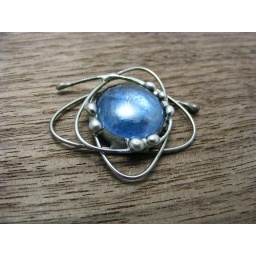
cosmic mini pendant in sky blue